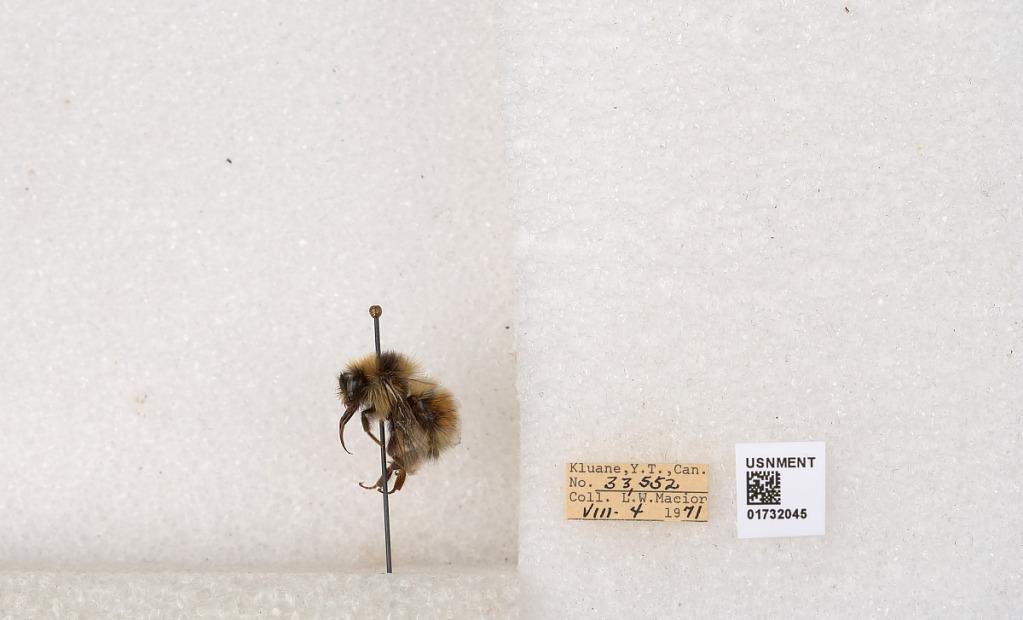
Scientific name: Bombus (Pyrobombus) sylvicola Kirby
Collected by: L. Macior
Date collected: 1971-8-4
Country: Canada
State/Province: Yukon Teritory
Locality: Kluane National Park and Reserve
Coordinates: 60.7493, -139.504